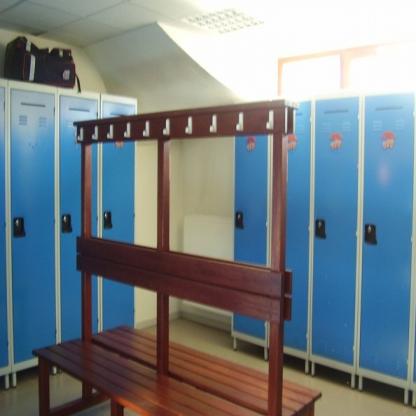
Scene: Indoor